2021 European Artistic Gymnastics Championships

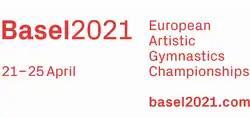

The 9th European Men's and Women's Artistic Gymnastics Individual Championships were held from 21–25 April 2021 at St. Jakobshalle in Basel, Switzerland. The 2021 European Championships were an Olympic qualifying event, with two individual spots available for both disciplines. Russia earned a non-nominative quota spot in both disciplines, while Turkey's Adem Asil and Romania's Larisa Iordache qualified nominative berths for themselves in men's and women's artistic gymnastics, respectively.